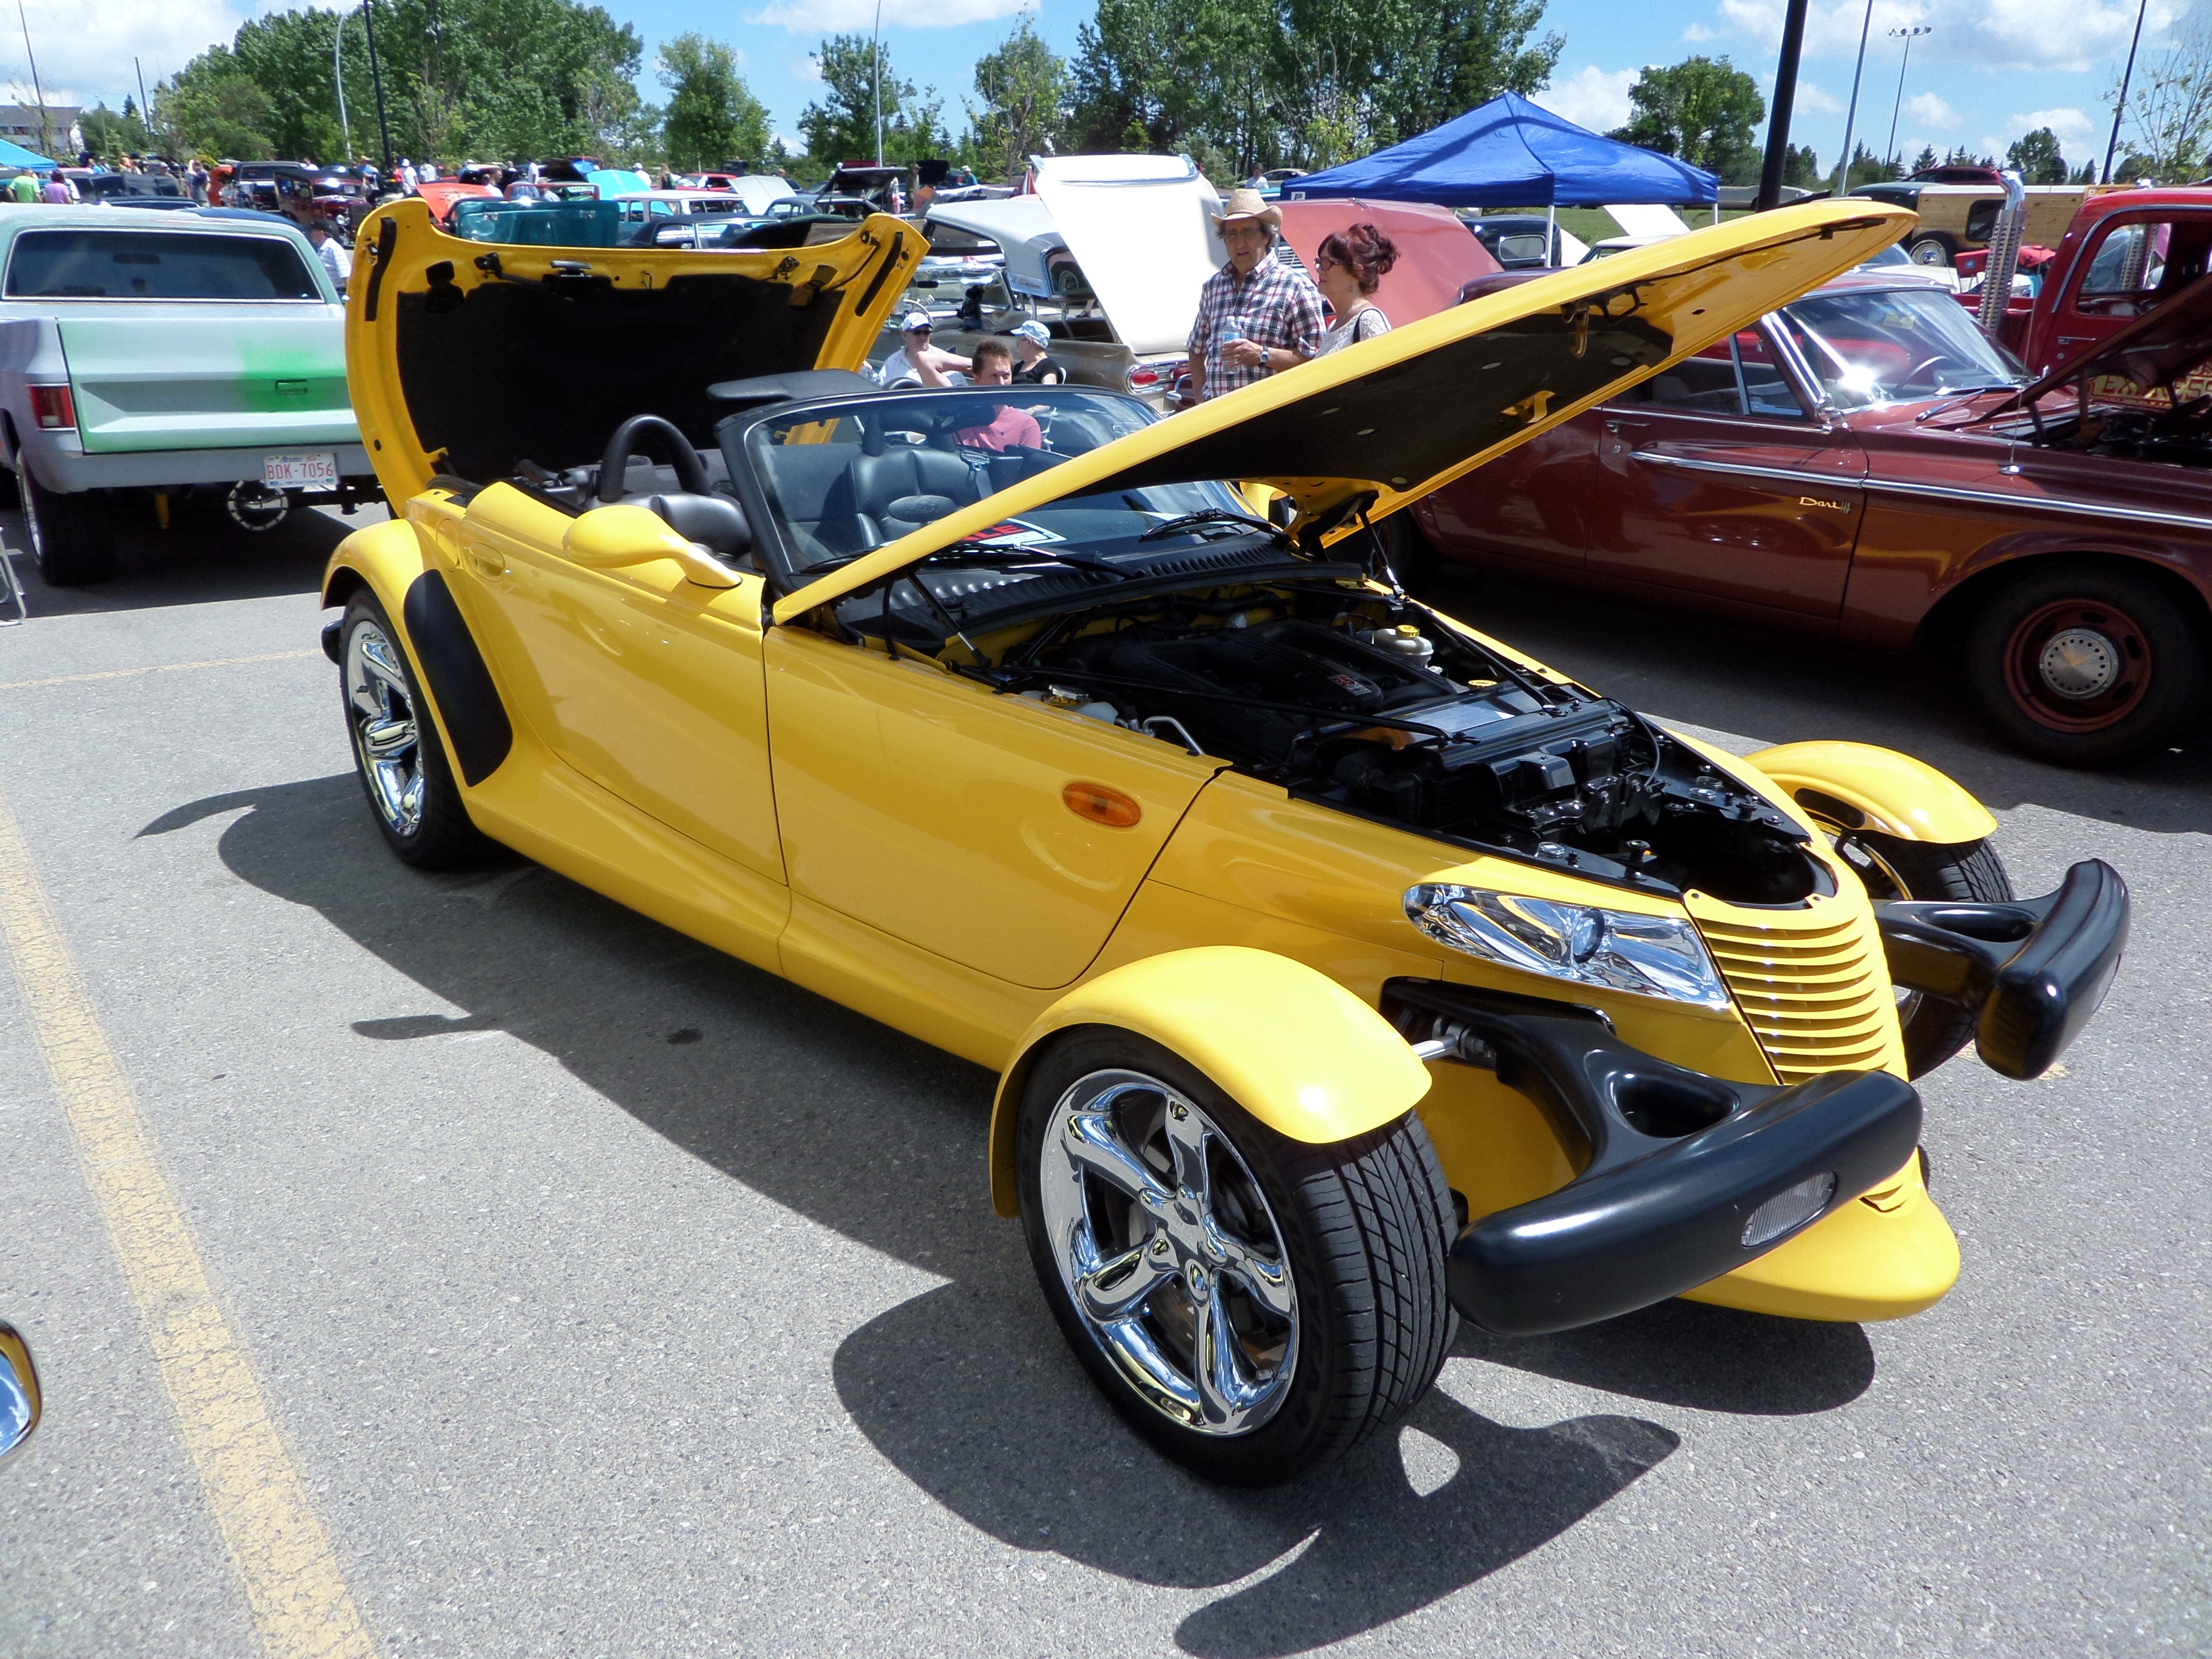
car, wheel, vehicle, show, sports car, motor vehicle, muscle car, supercar, calgary, auto show, land vehicle, automobile make, automotive design, plymouth prowler